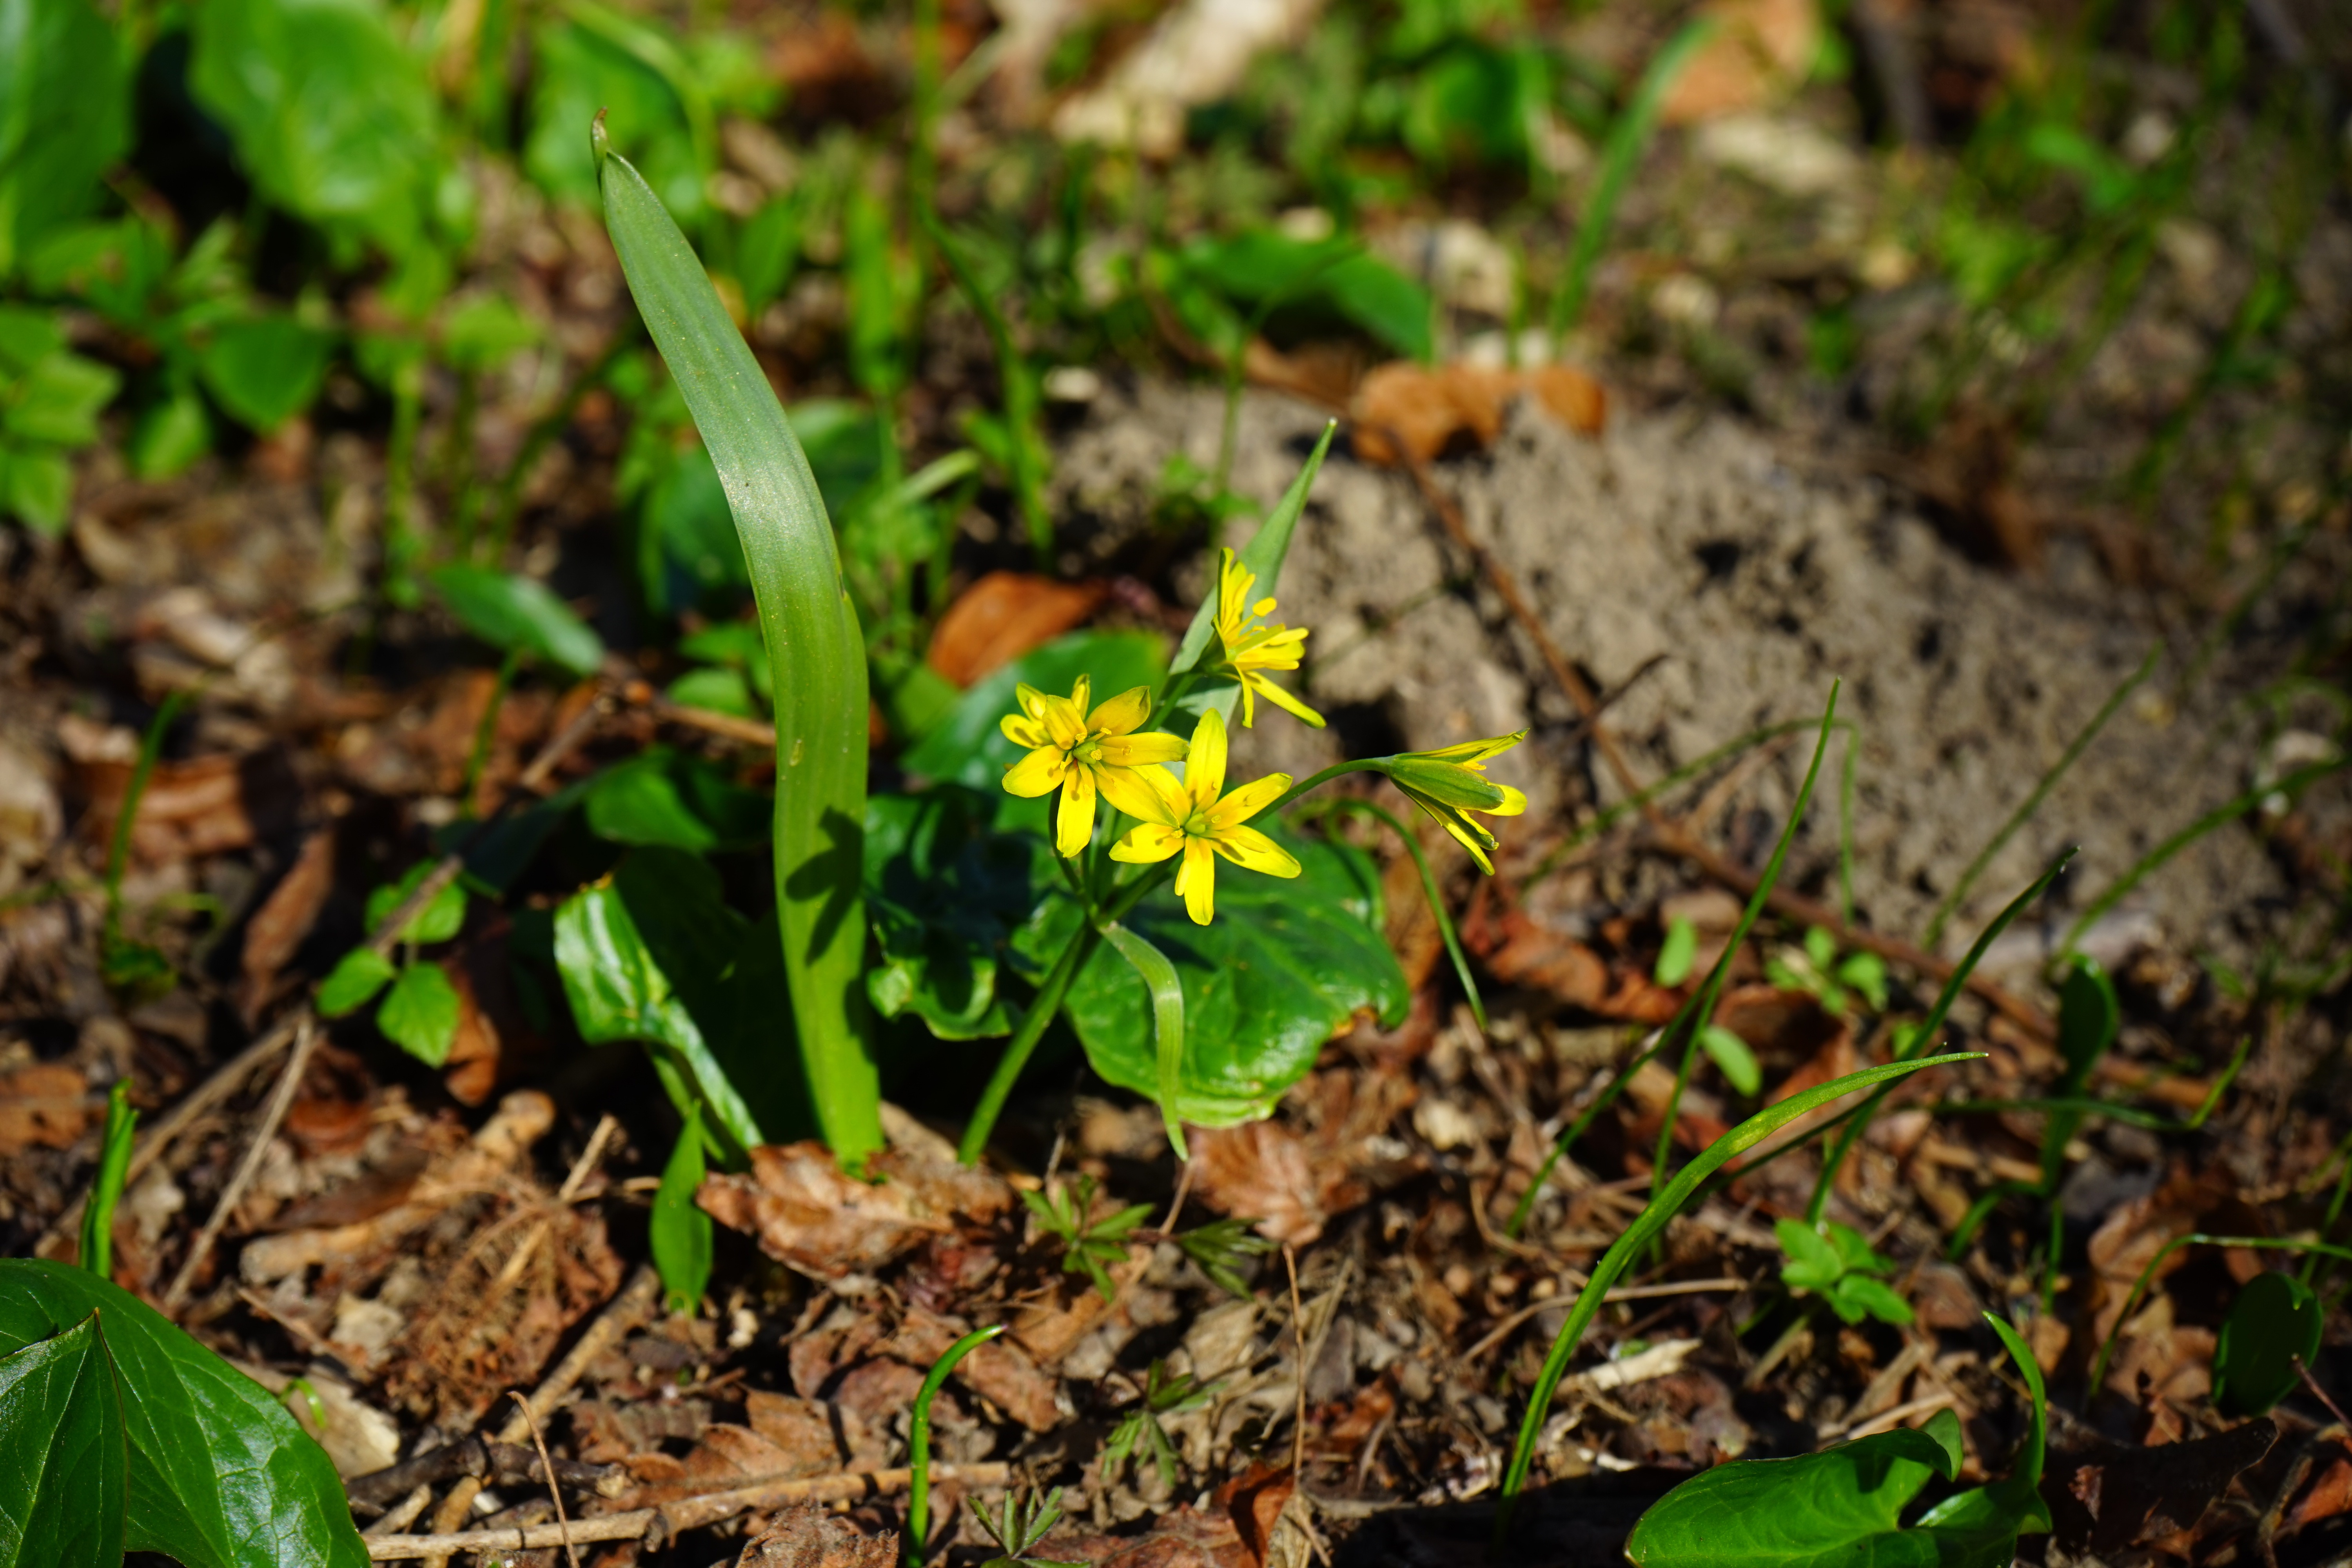
forest, grass, blossom, plant, lawn, leaf, flower, bloom, green, herb, soil, botany, yellow, garden, flora, wildflower, shrub, woodland, liliaceae, flowering plant, lily family, forest yellow star, gagea lutea, ordinary yellow star, forest gold star, yellow star, gagea, land plant, fawn lily, gold star